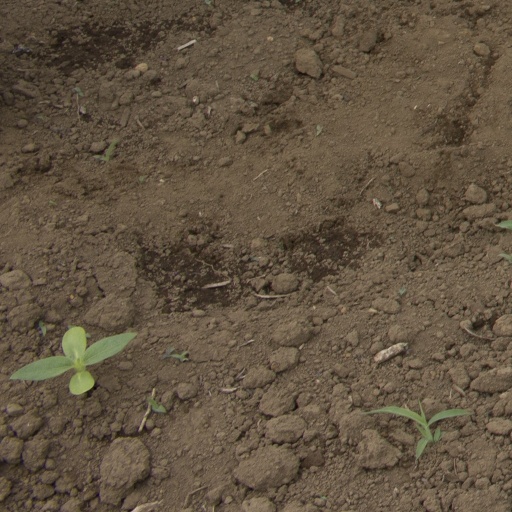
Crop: Jerusalem artichoke